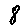
Label: 8